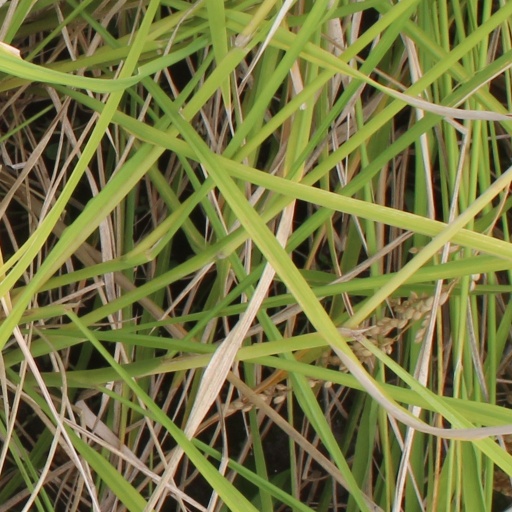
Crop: rice